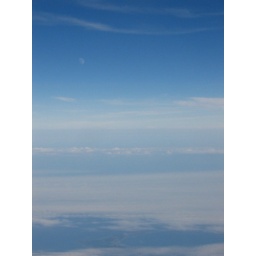
Taken from the airplane window before landing in Boston